Pyramid of Unas

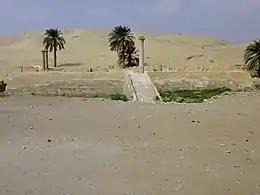
Photograph of the valley temple.

The antechamber and corridor were inscribed primarily with personal texts. The west, north and south walls of the antechamber contain texts whose primary concern is the transition from the human realm to the next, and with the king's ascent to the sky. The east wall held a second set of protective spells, starting with the "Cannibal Hymn". In the hymn, Unas consumes the gods to absorb their power for his resurrection. The Egyptologist Toby Wilkinson identifies the hymn as a mythologizing of the "butchery ritual" in which a bull is sacrificed. The "serdab" remained uninscribed. The southern section of the walls of the corridor contain texts that focus primarily on the resurrection and ascension of the deceased. The mere presence of the spells within the tomb were believed to have efficacy, thus protecting the king even if the funerary cult ceased to function.